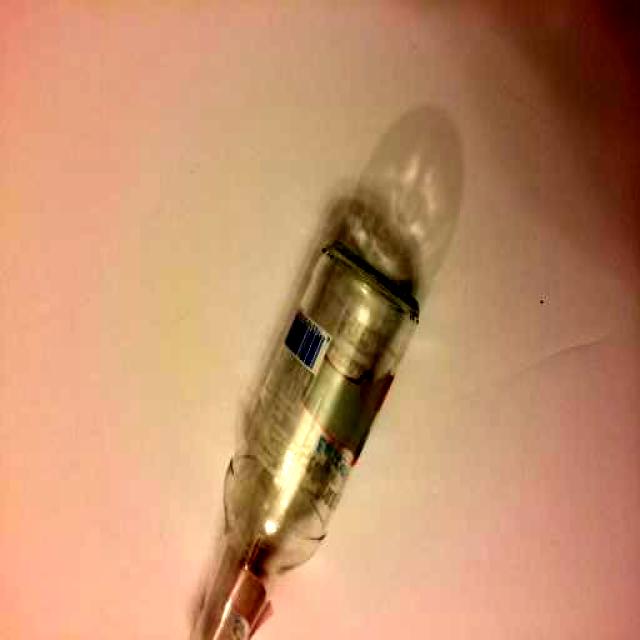
Label: Glass